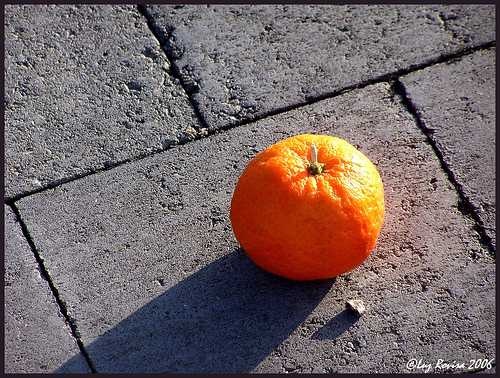
Label: Orange